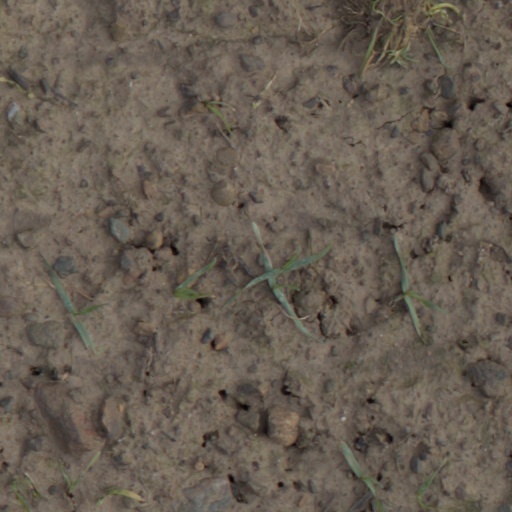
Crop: wheat